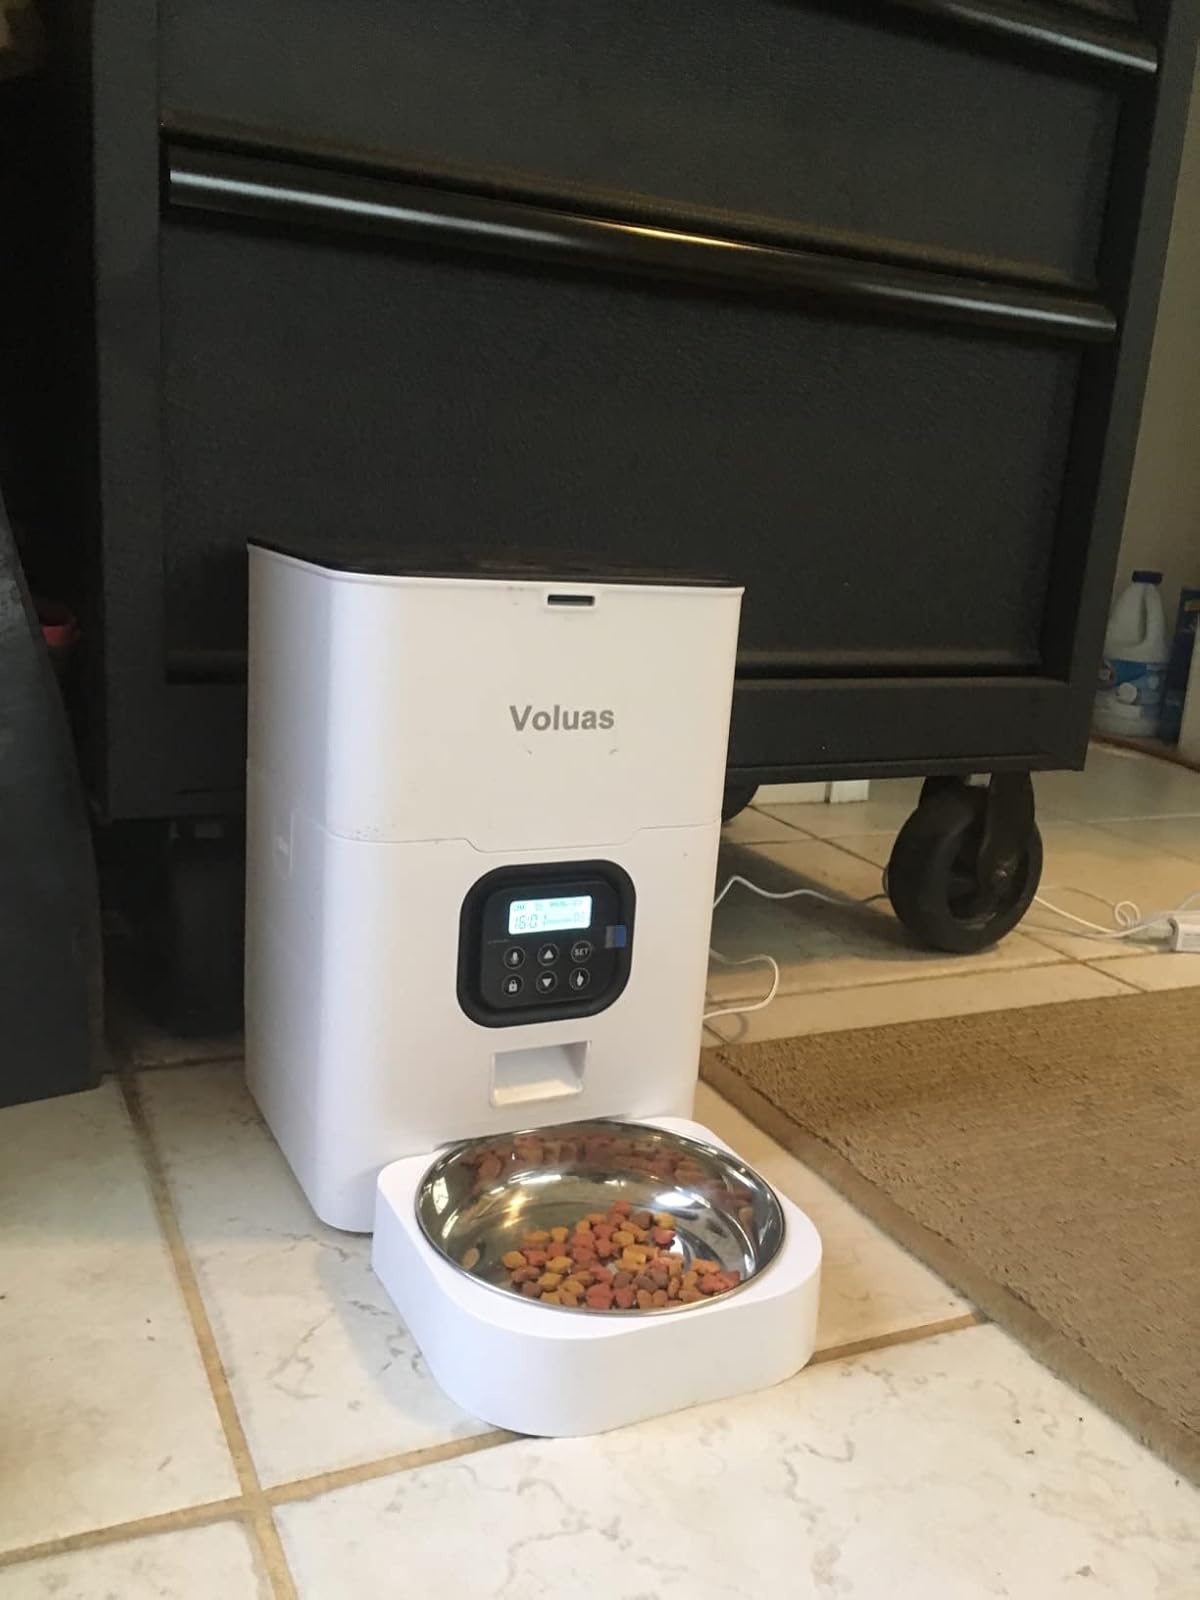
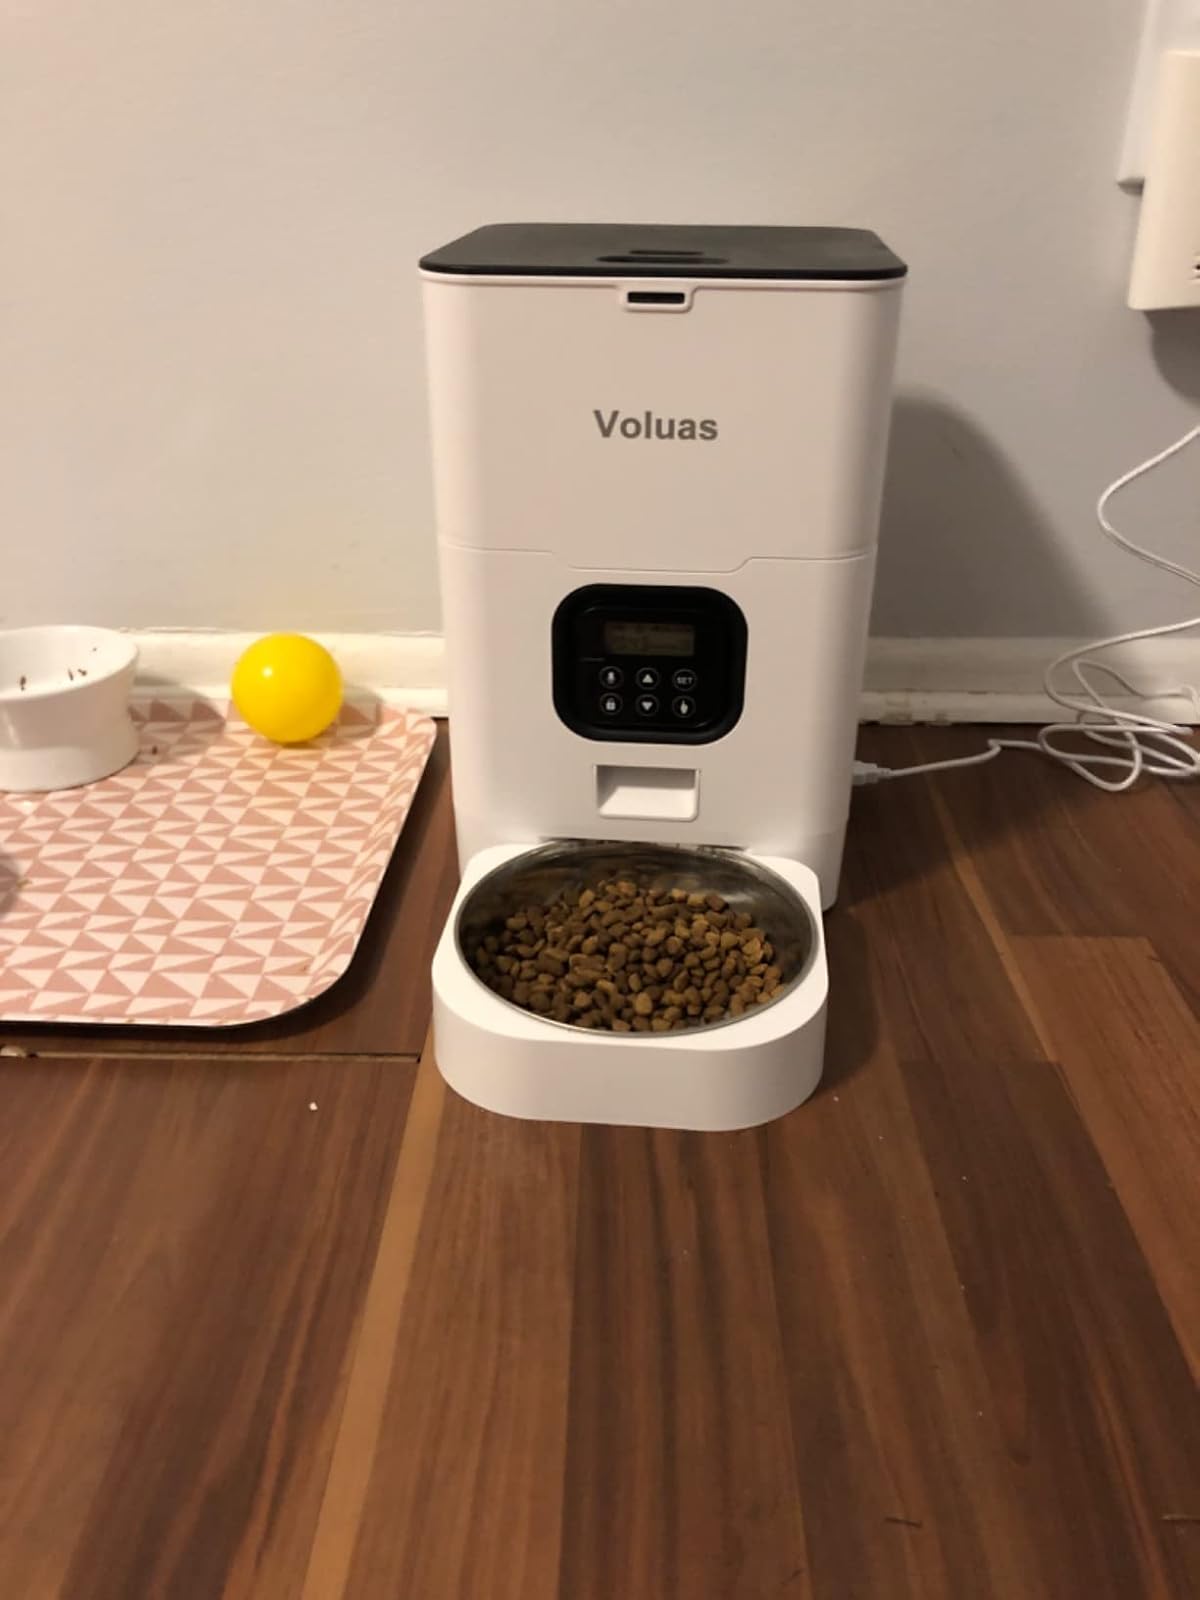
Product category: items_feeder
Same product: yes